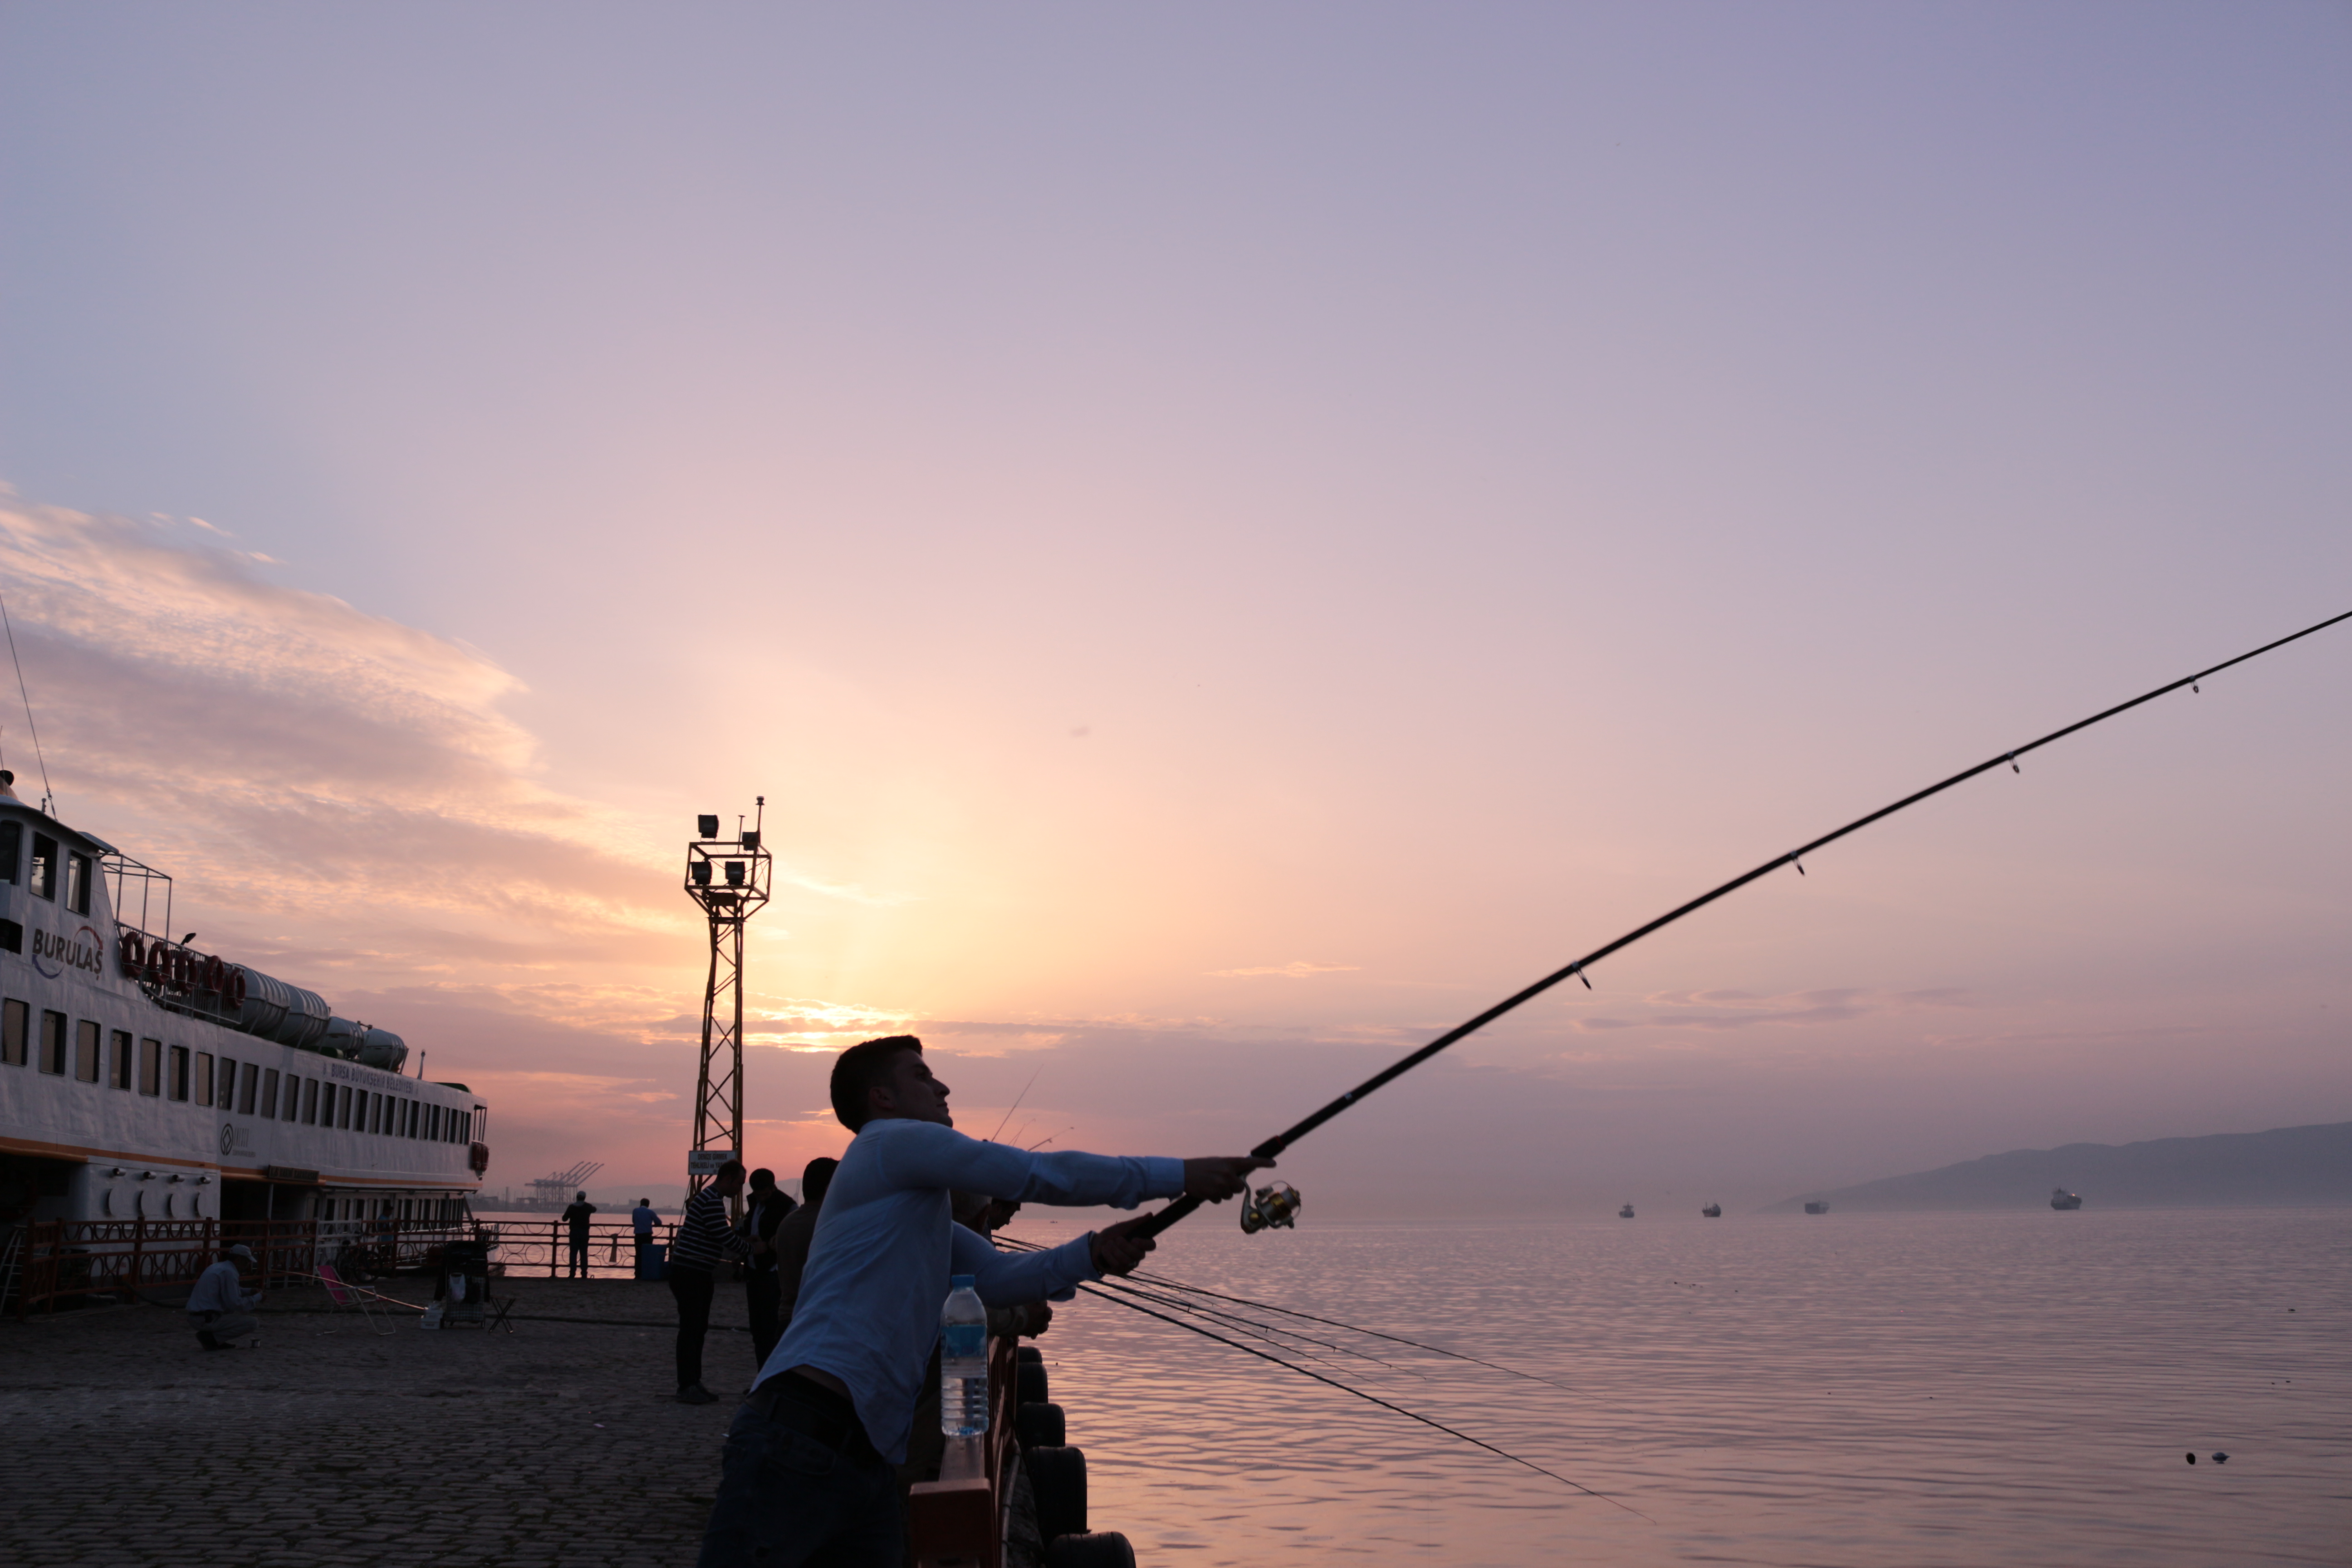
fishing, guy, sea, sunset, sky, horizon, water, casting fishing, cloud, fishing rod, evening, sunrise, ocean, vacation, shore, morning, recreation, calm, beach, dusk, angling, sunlight, fisherman, coast, fun, tourism